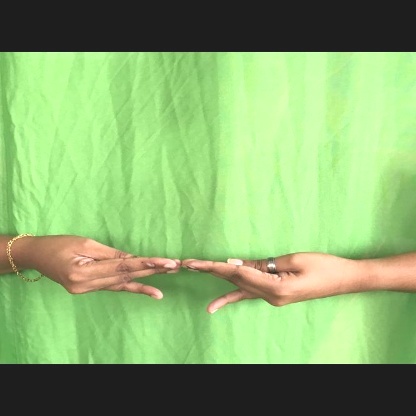
Mudra: Khatva